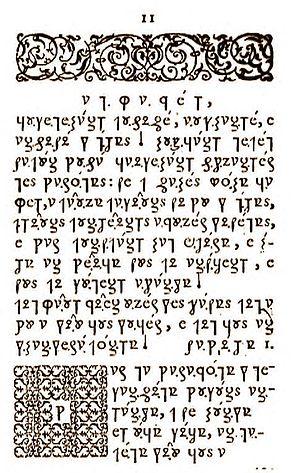
La Declaration des Abus que l’on commet en escrivant Et le moyen de les euiter, &amp
Honorat ou Honoré Rambaud, certainement né à Gap et pas à Esparron-des-Pallières vers 1516, décédé en 1586, est un maître d'école français qui devient grammairien. Sa principale innovation est la création d’un alphabet de 24 lettres nouvelles.